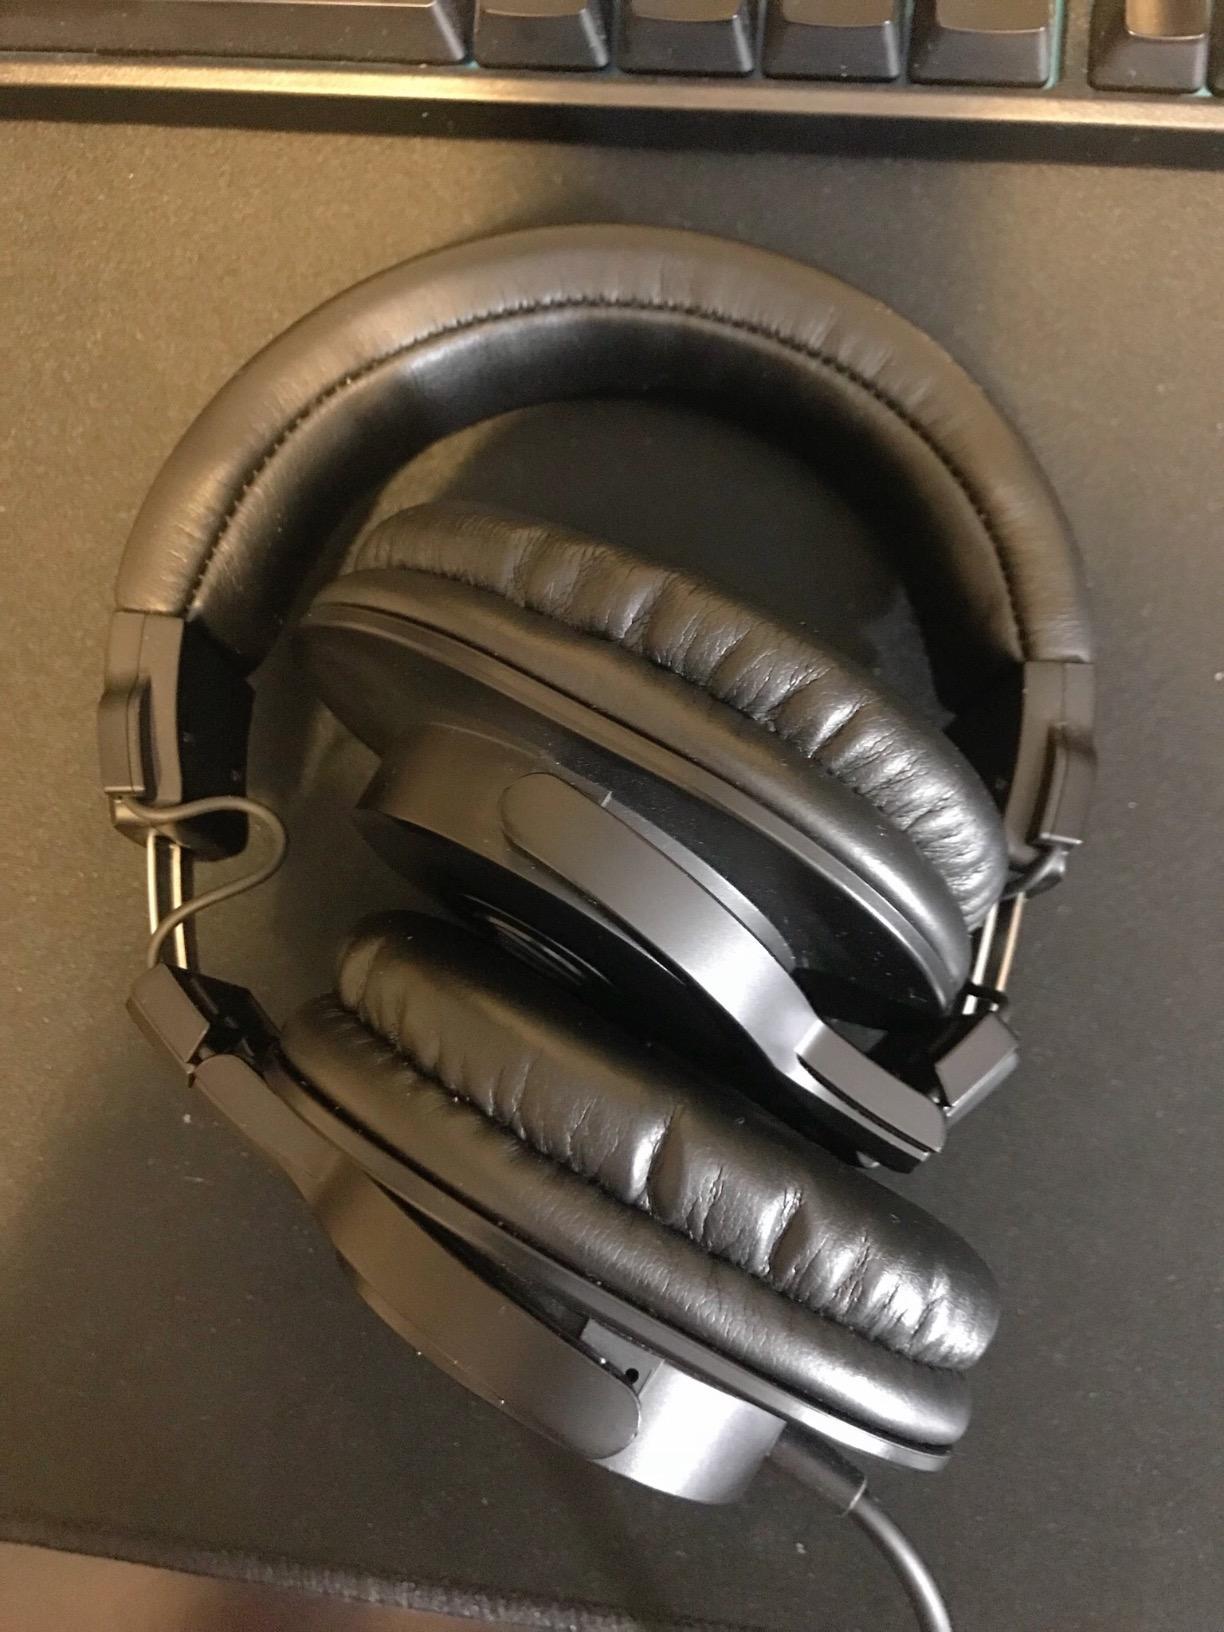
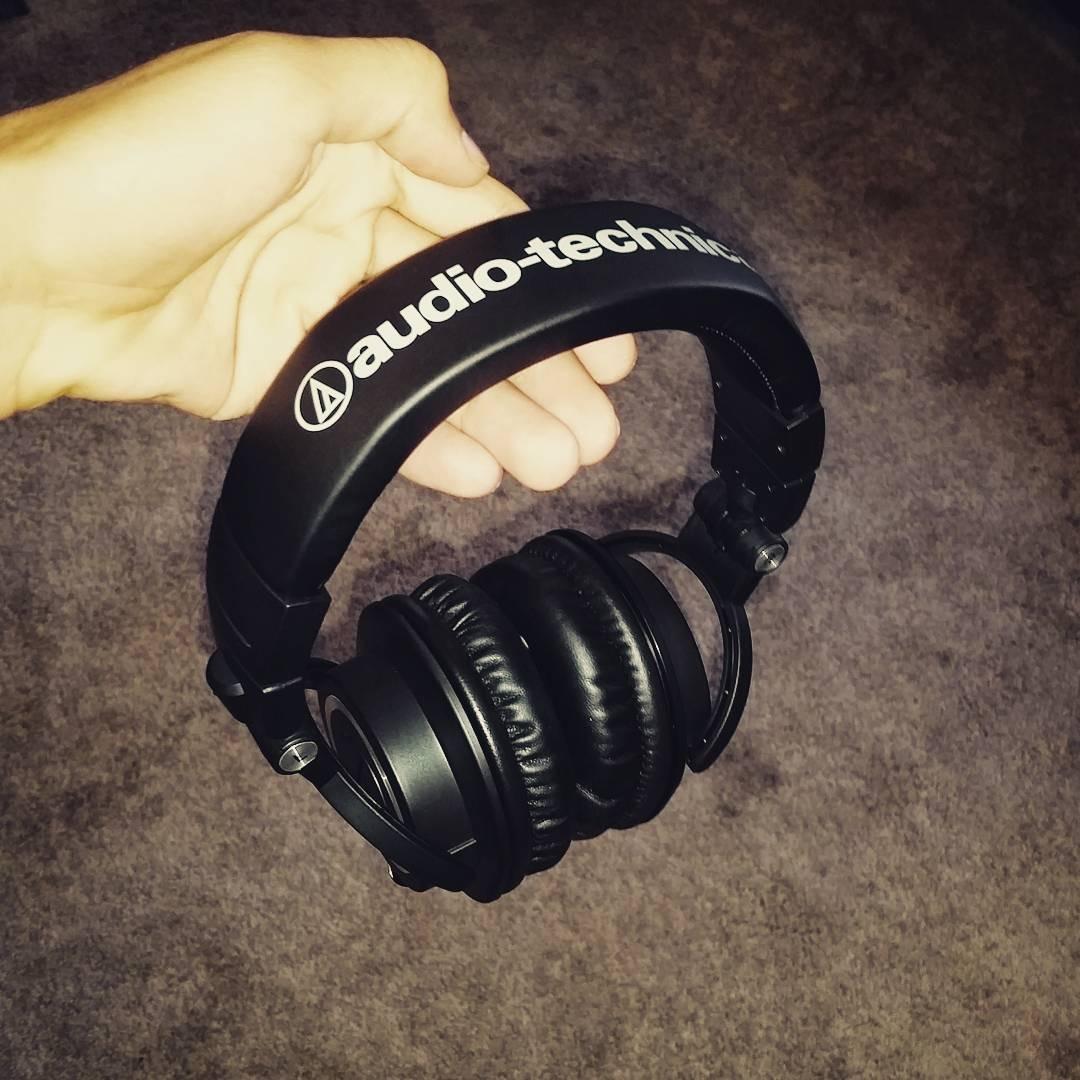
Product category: headphones
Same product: no